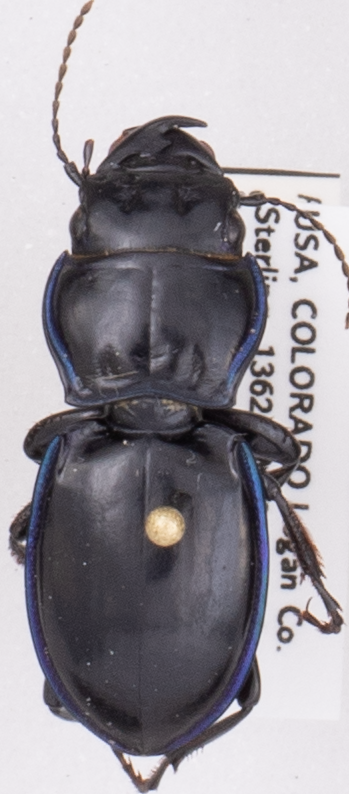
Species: Pasimachus elongatus
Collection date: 2021-06-16
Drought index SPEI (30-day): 0.022
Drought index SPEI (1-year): -0.17
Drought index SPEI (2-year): -0.572